Anıtkabir

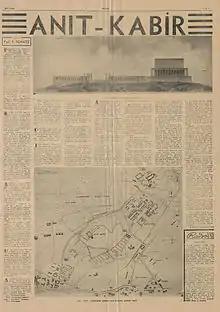
Paul Bonatz's article about the Anıtkabir project, including the rendering and site plan

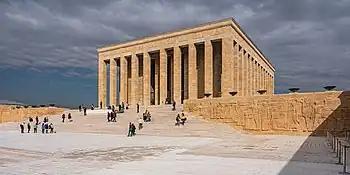
A view from the ceremonial courtyard.

The site chosen for Anıtkabir was known as "Rasattepe" ("Observation Hill"), which, at the time of the architectural competition for Anıtkabir, was a central location in Ankara and could be seen by all parts of the city. Archeological excavations unearthed artifacts belonging to the Phrygian civilization, which were carefully excavated and put on display in the Museum of Anatolian Civilizations, also in Ankara.